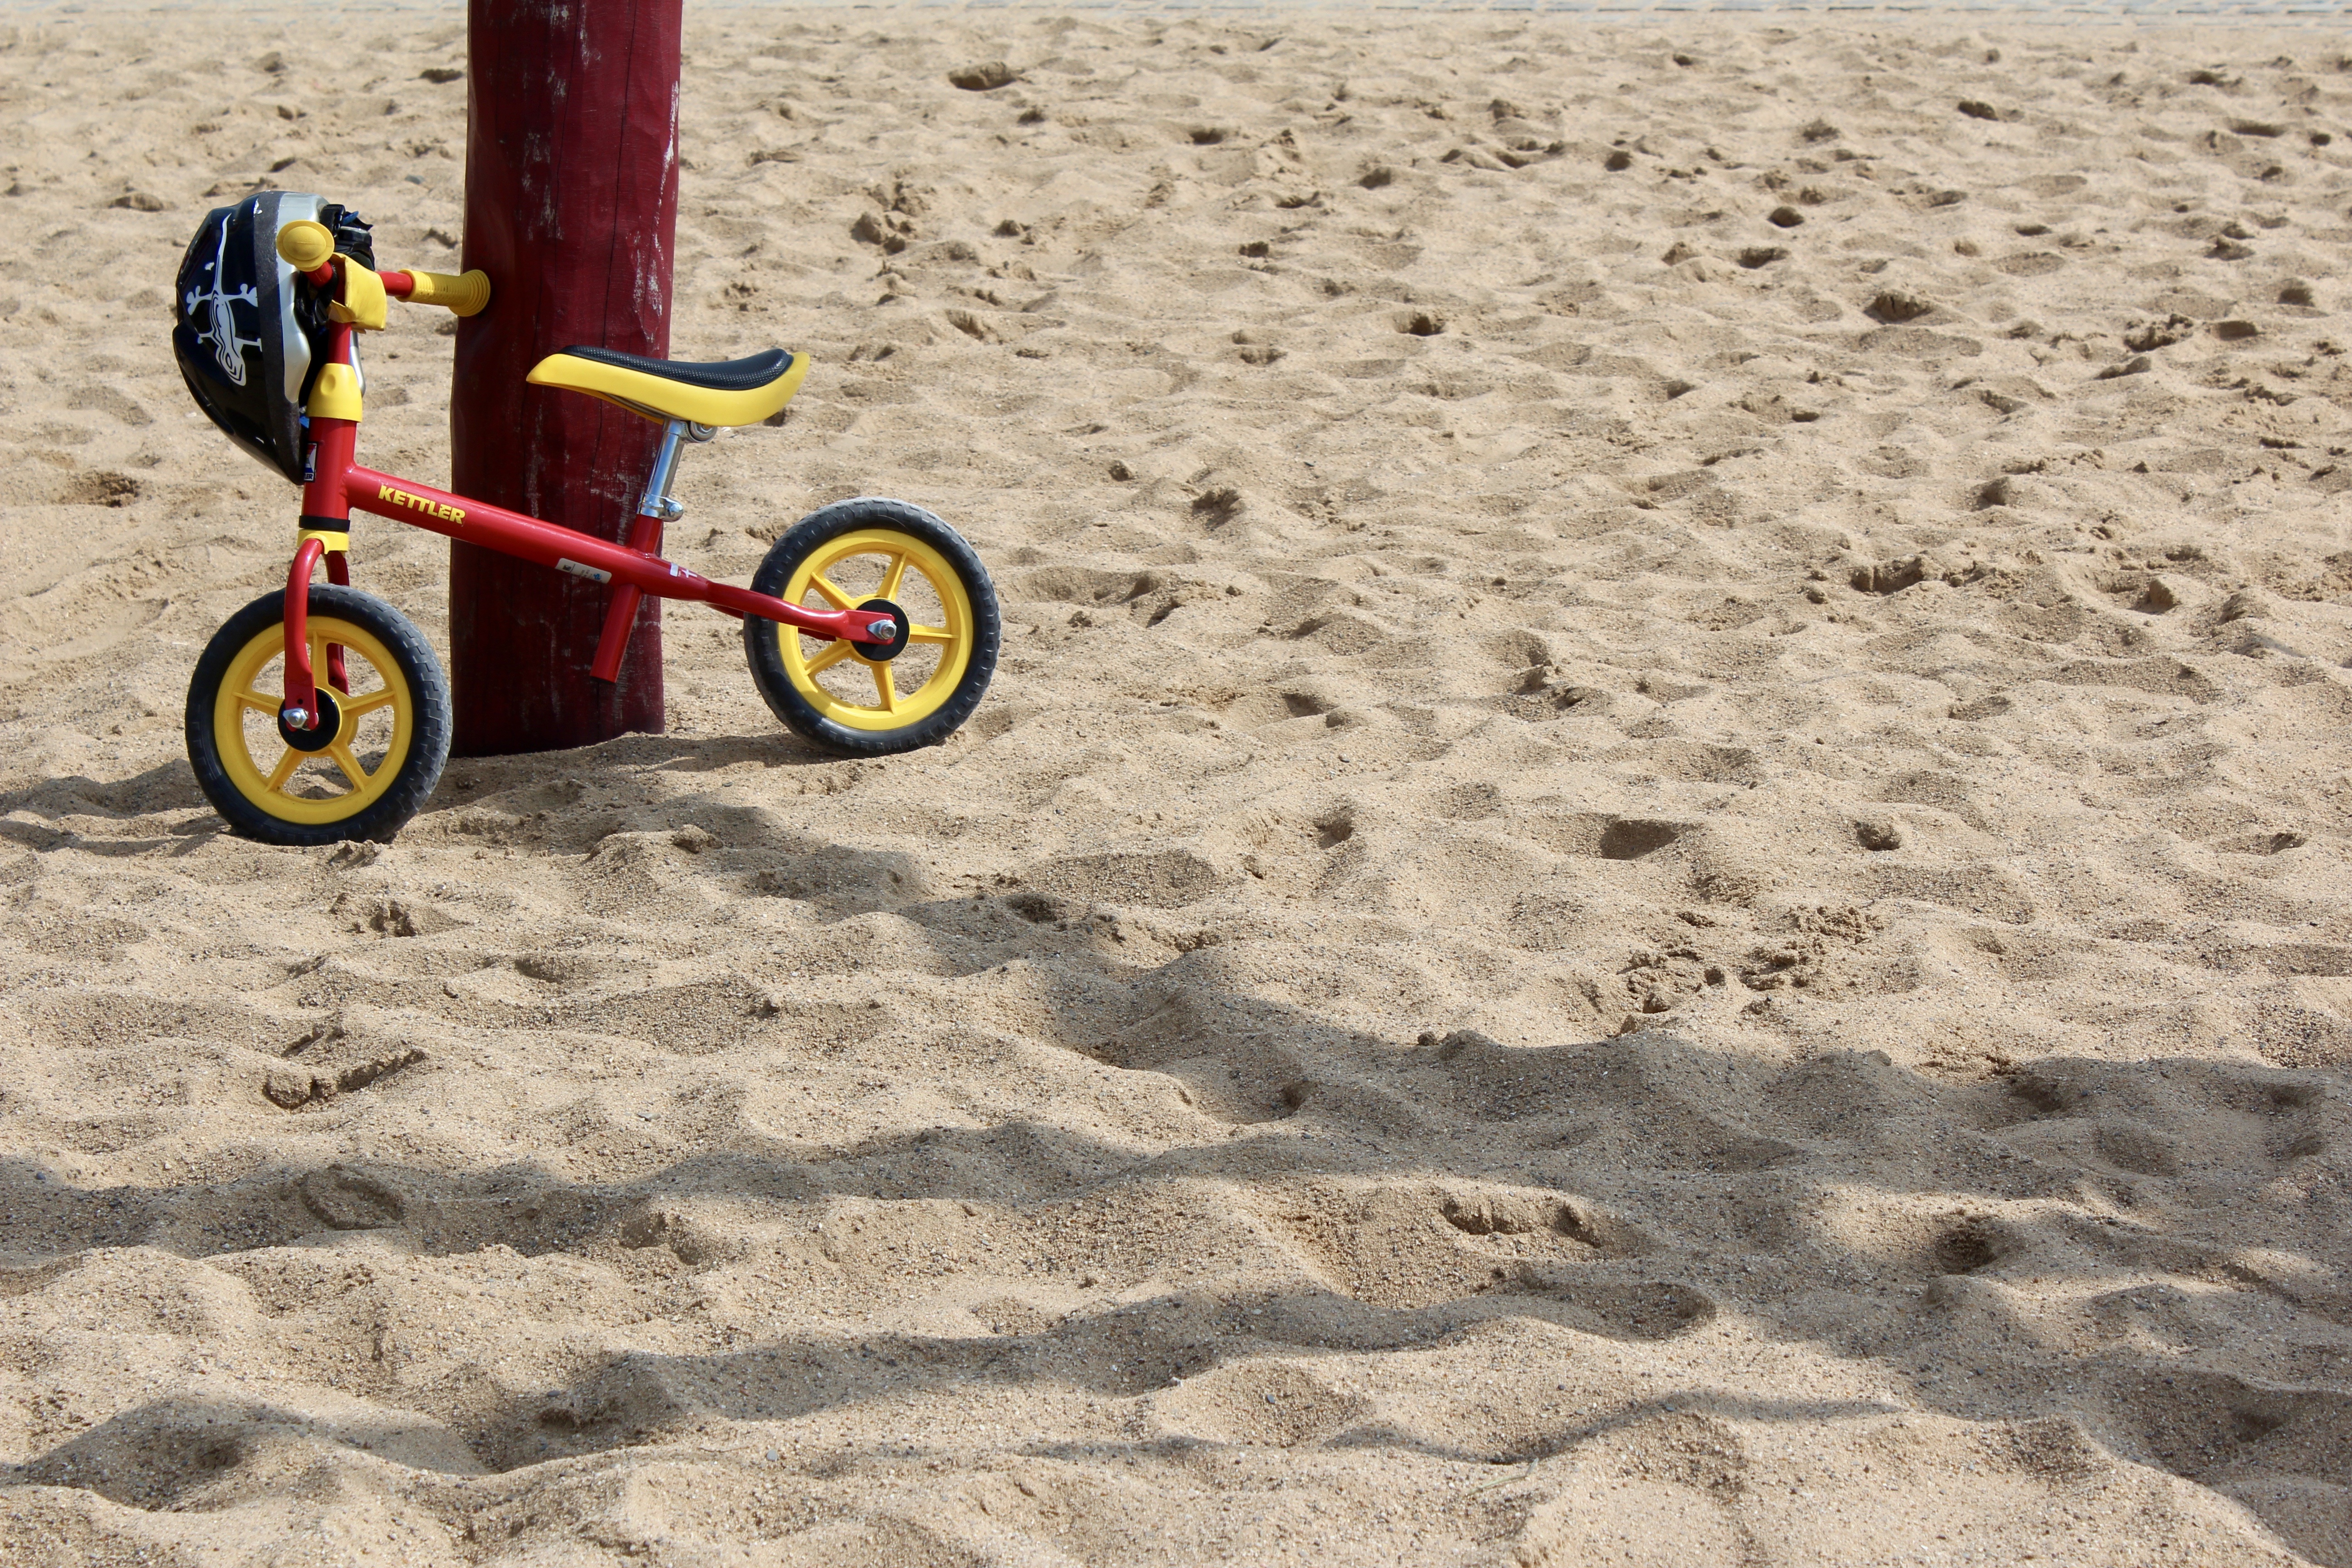
sand, wheel, bike, vehicle, park, soil, extreme sport, sports, playground, helm, child's bike, bicycle helmet, cycle sport, bicycle motocross